La Crosse River Trail

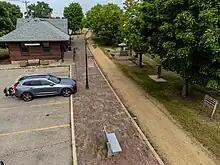
Sparta/La Crosse trails start/end in Sparta

The trail headquarters is located in a historic depot in Sparta and is open from May 1 through October 31. There is a $5.00 per day fee for use of the trail if one does not have the $25.00 yearly Wisconsin bike trail pass. Camping, lodging, food, parking, bike rentals and information are available at many points along the trail.